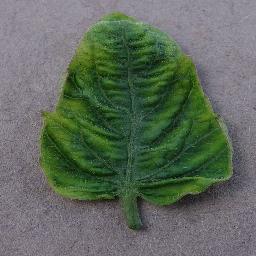
Label: Tomato___Tomato_Yellow_Leaf_Curl_Virus